Pittington

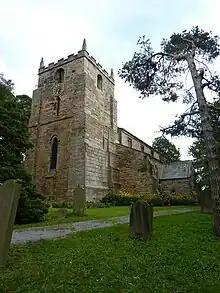
St Laurence's Church at Hallgarth

Pittington is a village and civil parish in County Durham, in England. It is situated a few miles north-east of Durham. The population as taken at the 2011 census was 2,534.